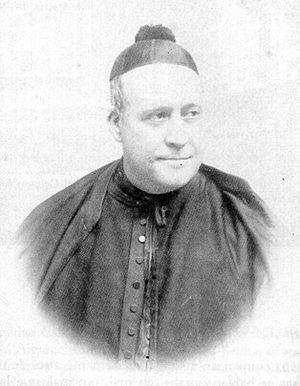
Manuel Domingo y Sol est un prêtre espagnol, fondateur des prêtres ouvriers diocésains du Sacré-Cœur de Jésus et du collège pontifical espagnol, il est reconnu bienheureux par l'Église catholique.
Cette liste de saints concerne les saints, bienheureux, et vénérables reconnus comme tels par l'Église catholique, ayant vécu au XXᵉ siècle. Sur cette période, l'Église a donné comme modèles évangéliques 152 saints et 2 038 bienheureux.